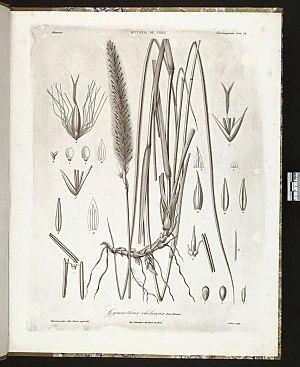
Étienne Émile Desvaux est un botaniste français expert des graminées. Il ne doit pas être confondu avec le botaniste Nicaise Augustin Desvaux.